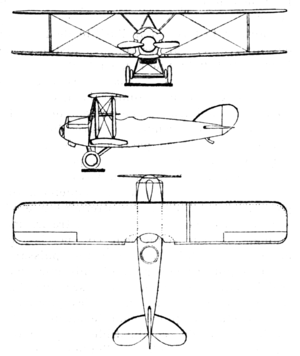
Le Proto S.E.T. 2 est un avion militaire de l'entre-deux-guerres conçu en Roumanie par Ștefan Protopopescu, un des pionniers de l'aviation roumaine, qui fut en 1909 le premier pilote breveté en Roumanie.